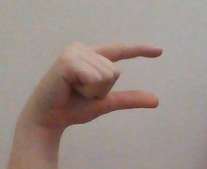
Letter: dal